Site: brandenburg
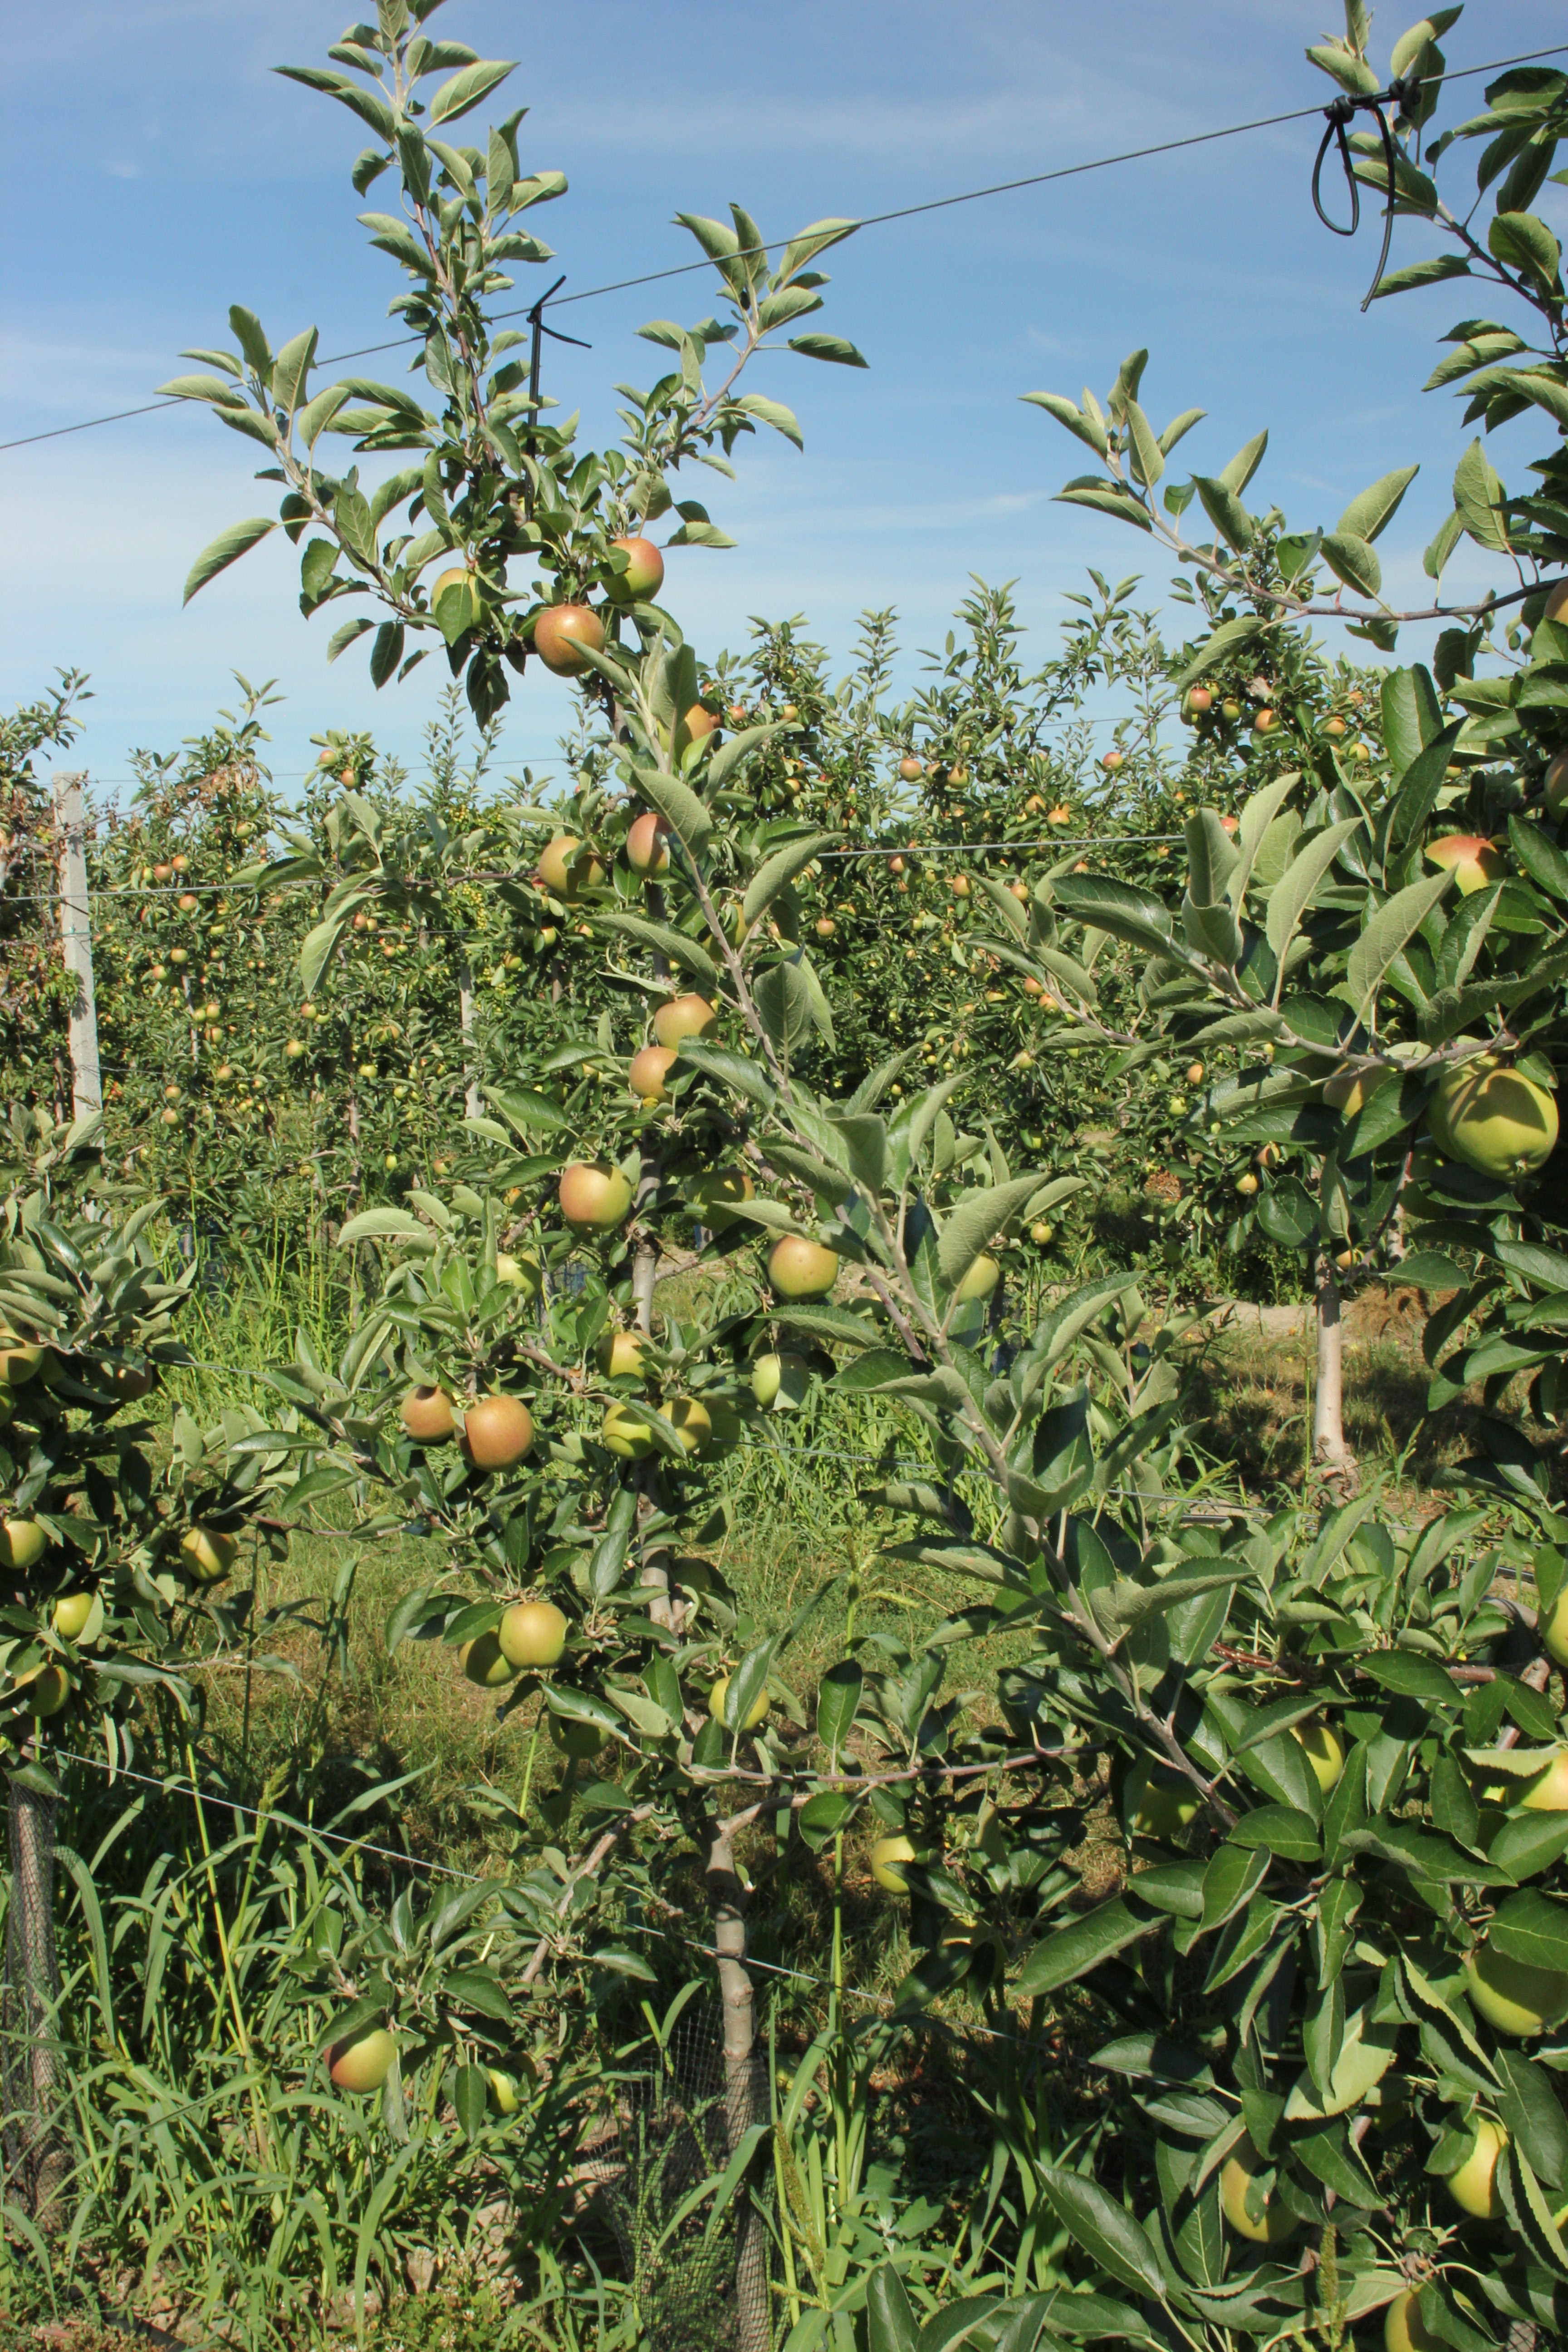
Growth stage (BBCH 77): Development of fruit